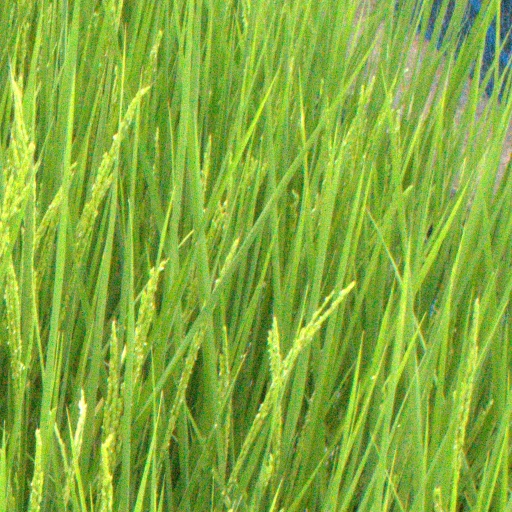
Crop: rice